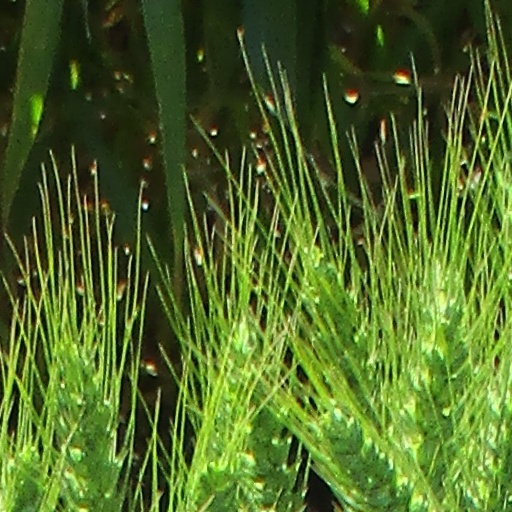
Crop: wheat